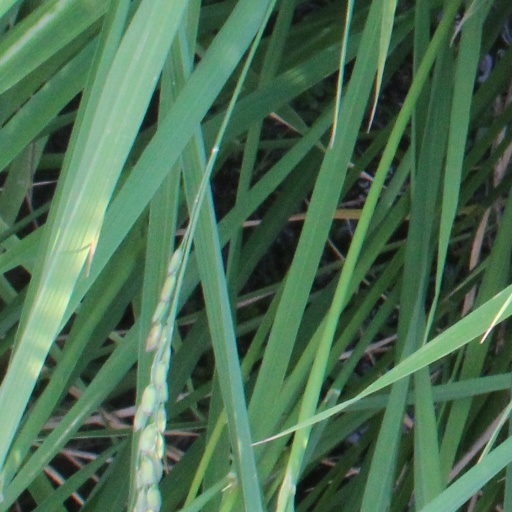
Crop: rice